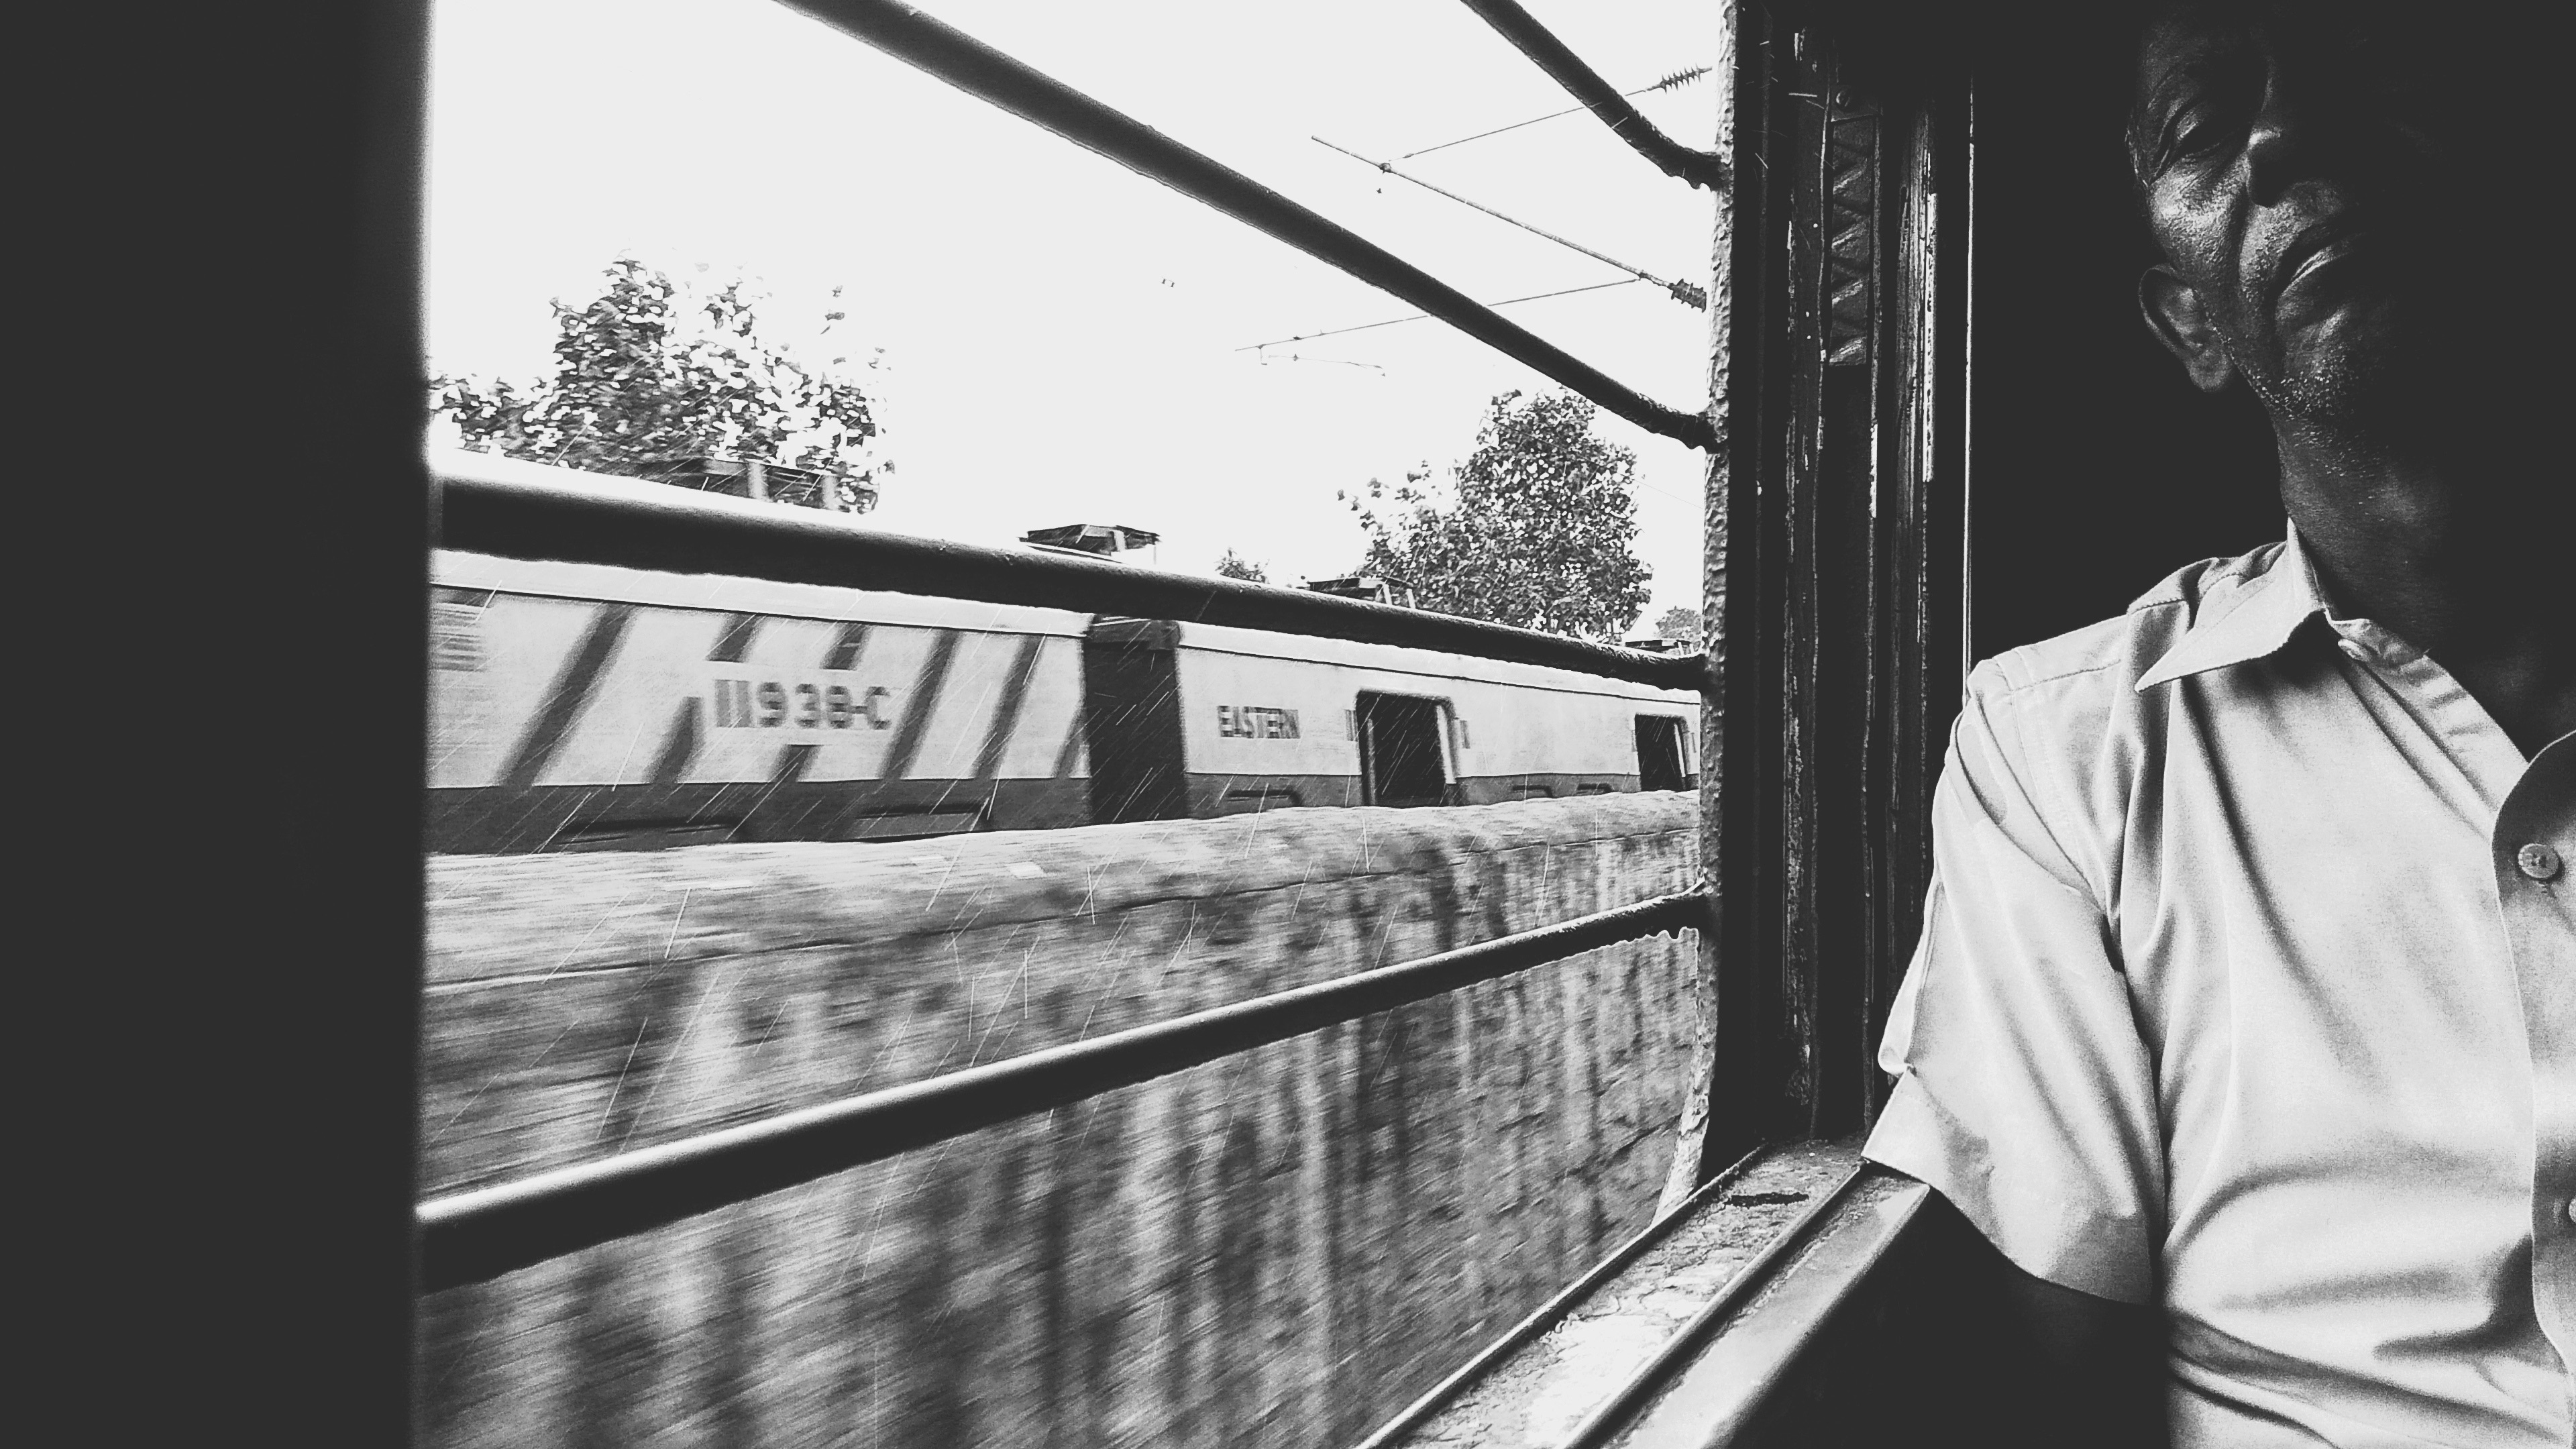
black and white, white, photography, black, monochrome, photograph, snapshot, image, shape, monochrome photography, film noir